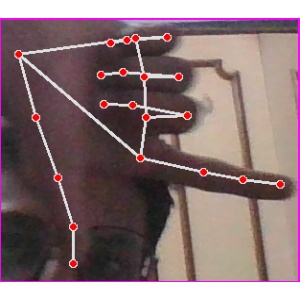
अक्षर: ख